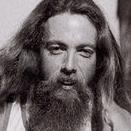
Age: 29